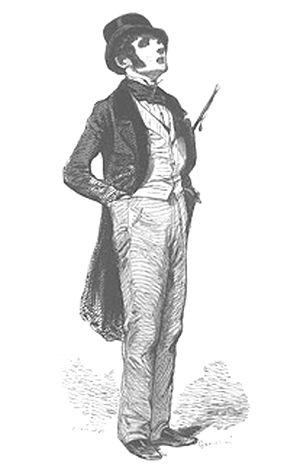
Charles Baudelaire a utilisé le mot flâneur pour caractériser l'artiste dont l'esprit est indépendant, passionné, impartial, « que la langue ne peut que maladroitement définir ». « Pour le parfait flâneur, pour l'observateur passionné, c'est une immense jouissance que d'élire domicile dans le nombre, dans l'ondoyant, dans le mouvement, dans le fugitif et l'infini. Être hors de chez soi, et pourtant se sentir partout chez soi ; voir le monde, être au centre du monde et rester caché au monde ». Sous l'influence de Georg Simmel, le philosophe allemand Walter Benjamin a développé cette notion et, après lui, beaucoup d'autres penseurs ont aussi travaillé le concept de « flâneur », en le liant à la modernité, aux métropoles, à l'urbanisme et au cosmopolitisme.